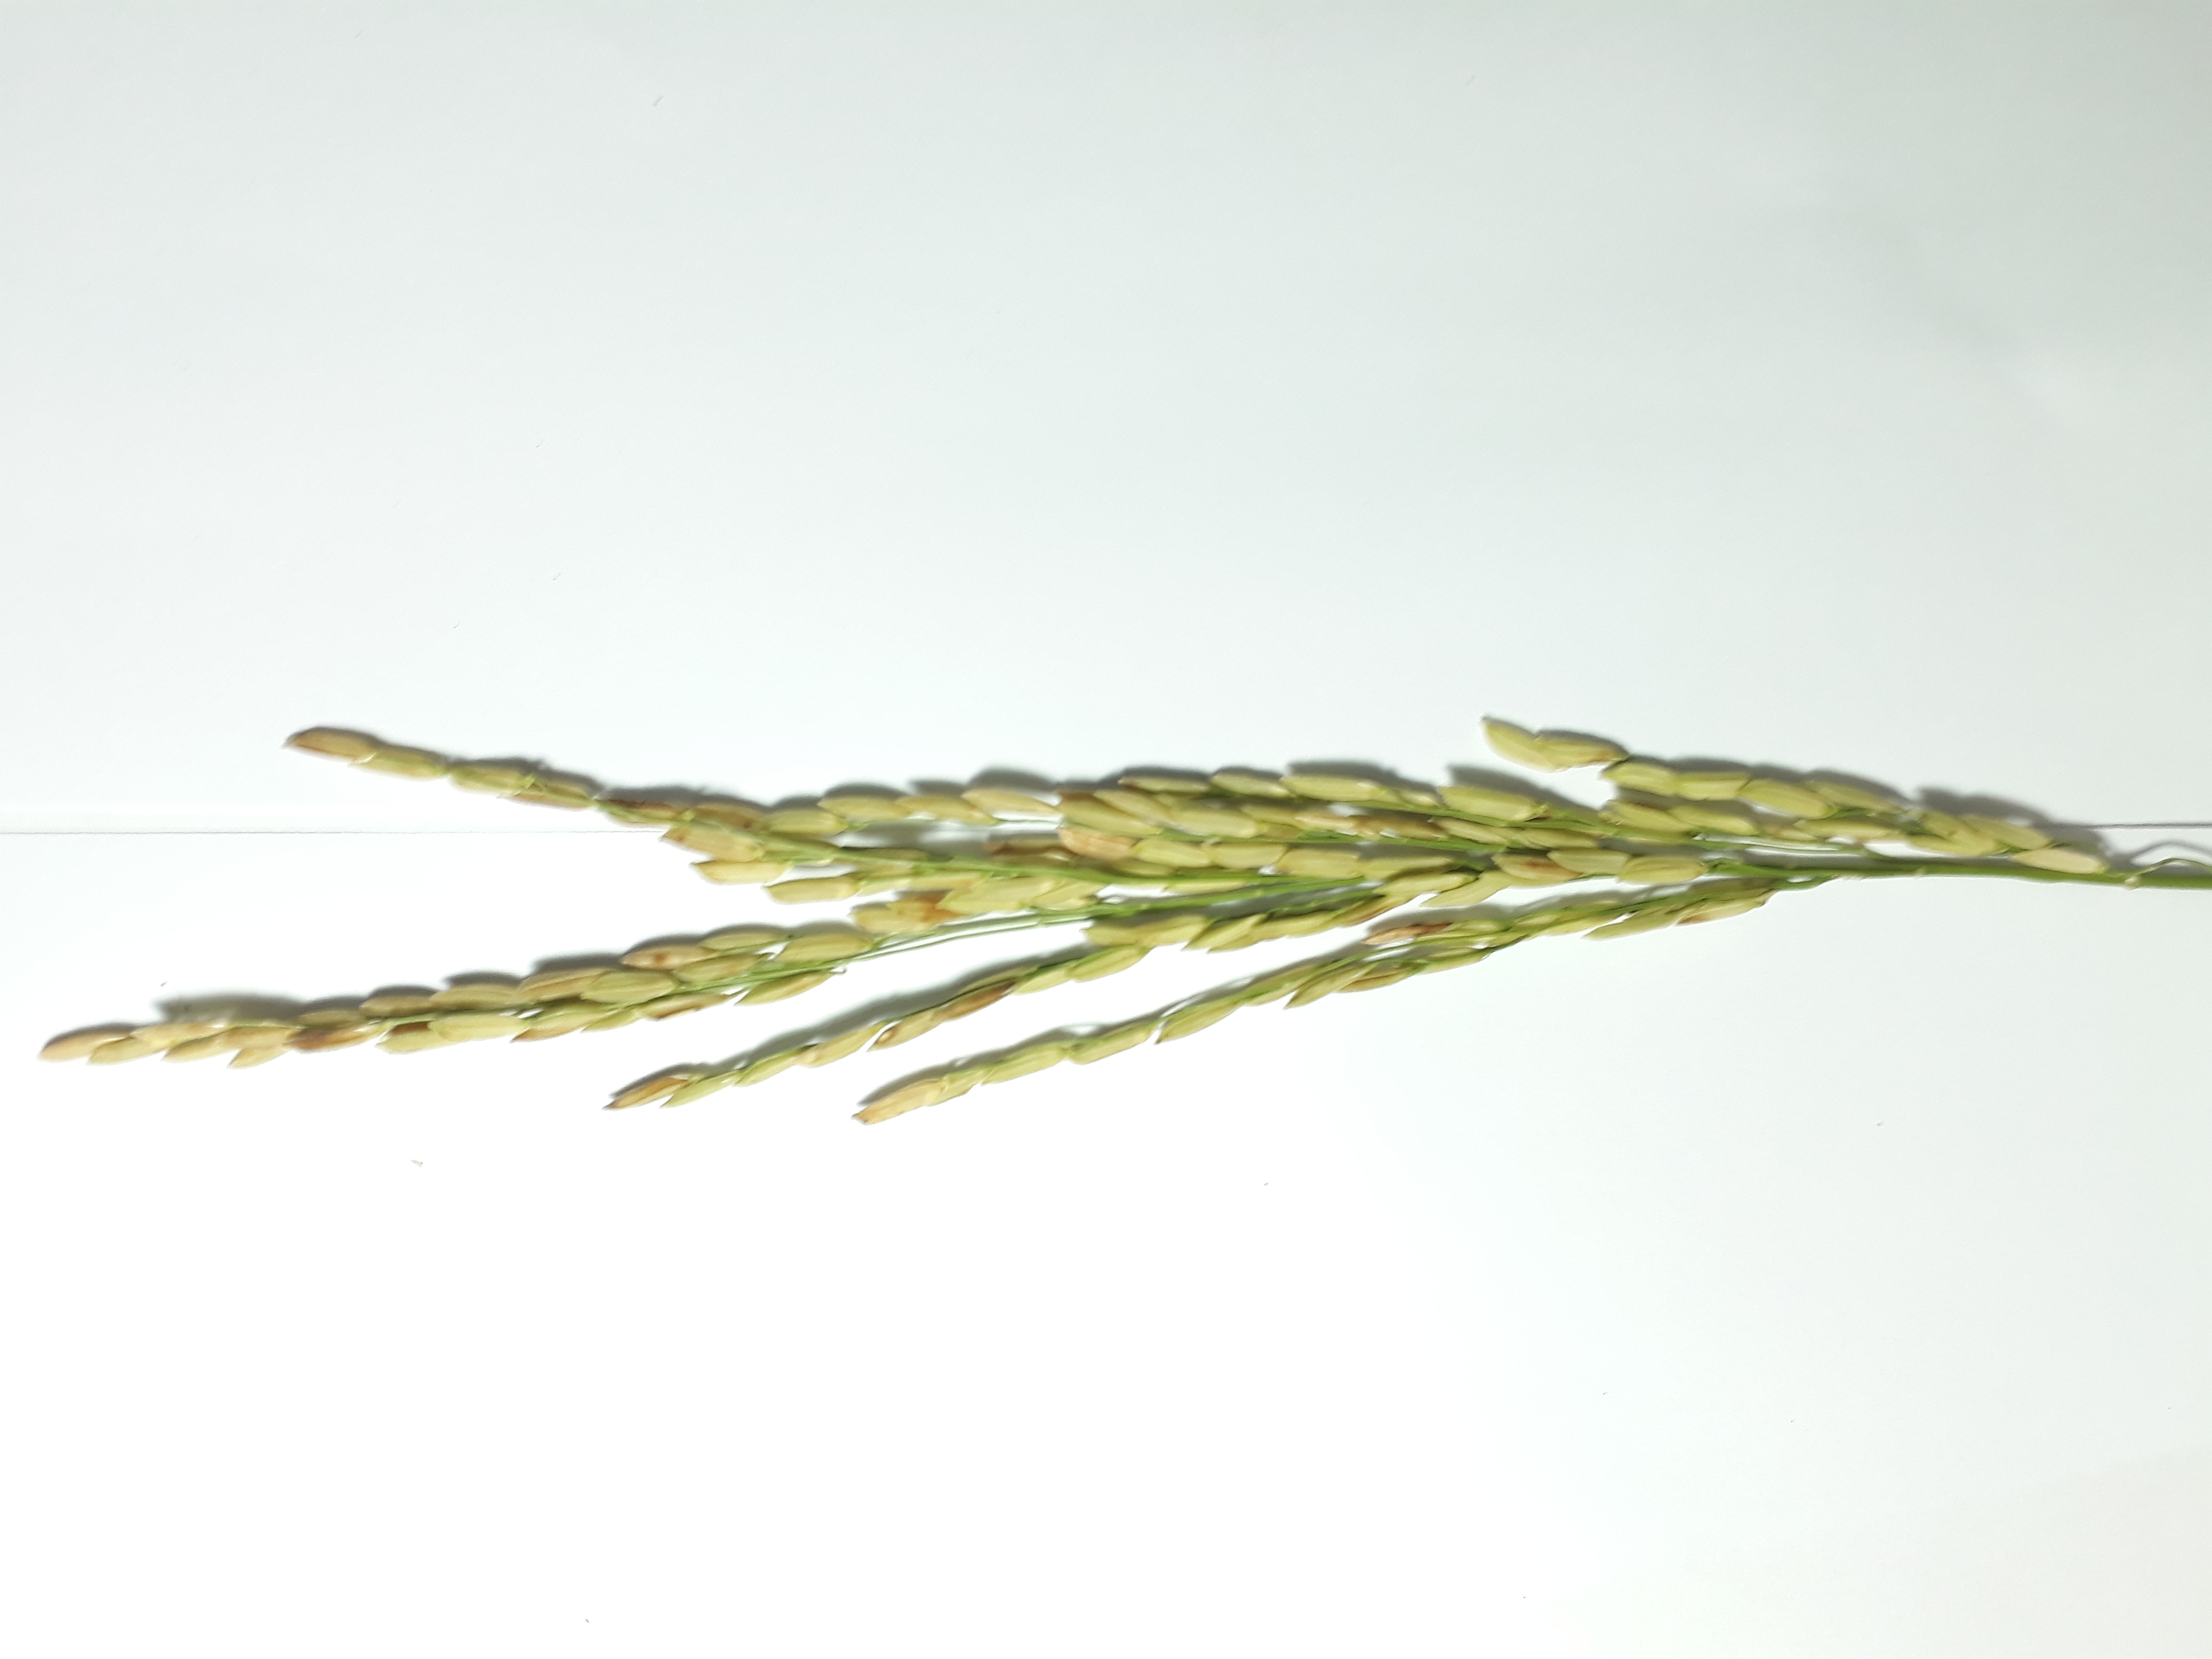
Label: Healthy